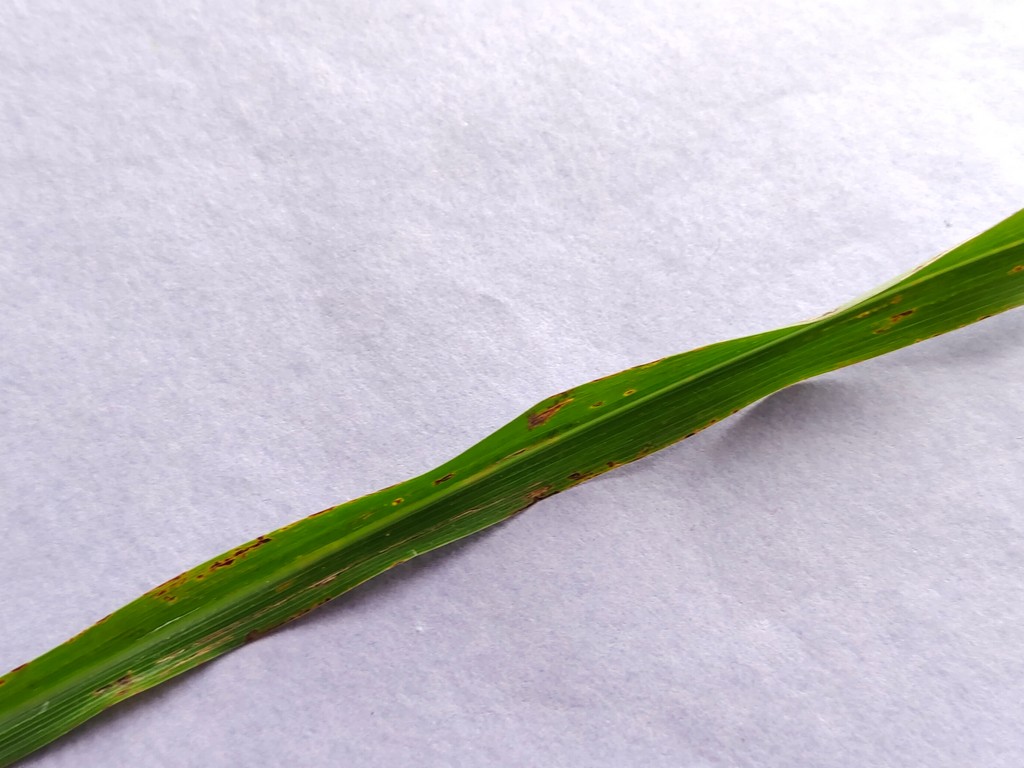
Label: Unhealthy